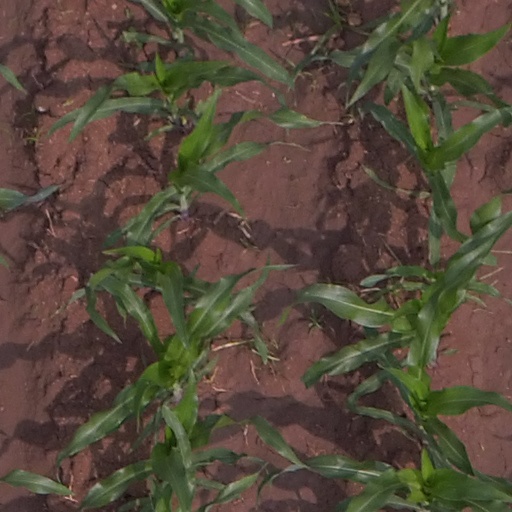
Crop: maize; corn